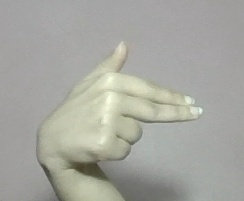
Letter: ghain